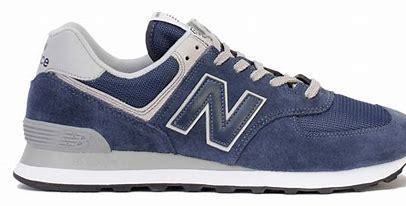
Brand: New
Model: Balance New Balance 574 Series